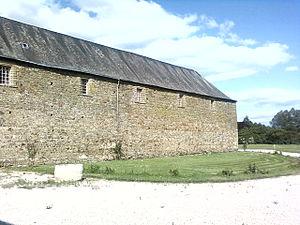
grange du Parc Soubise à Mouchamps (Vendée)
Le château du Parc-Soubise, aujourd’hui en ruines, est un château situé sur la commune de Mouchamps, dans le département français de la Vendée.
Mouchamps est une commune française située dans le département de la Vendée, en région Pays de la Loire.